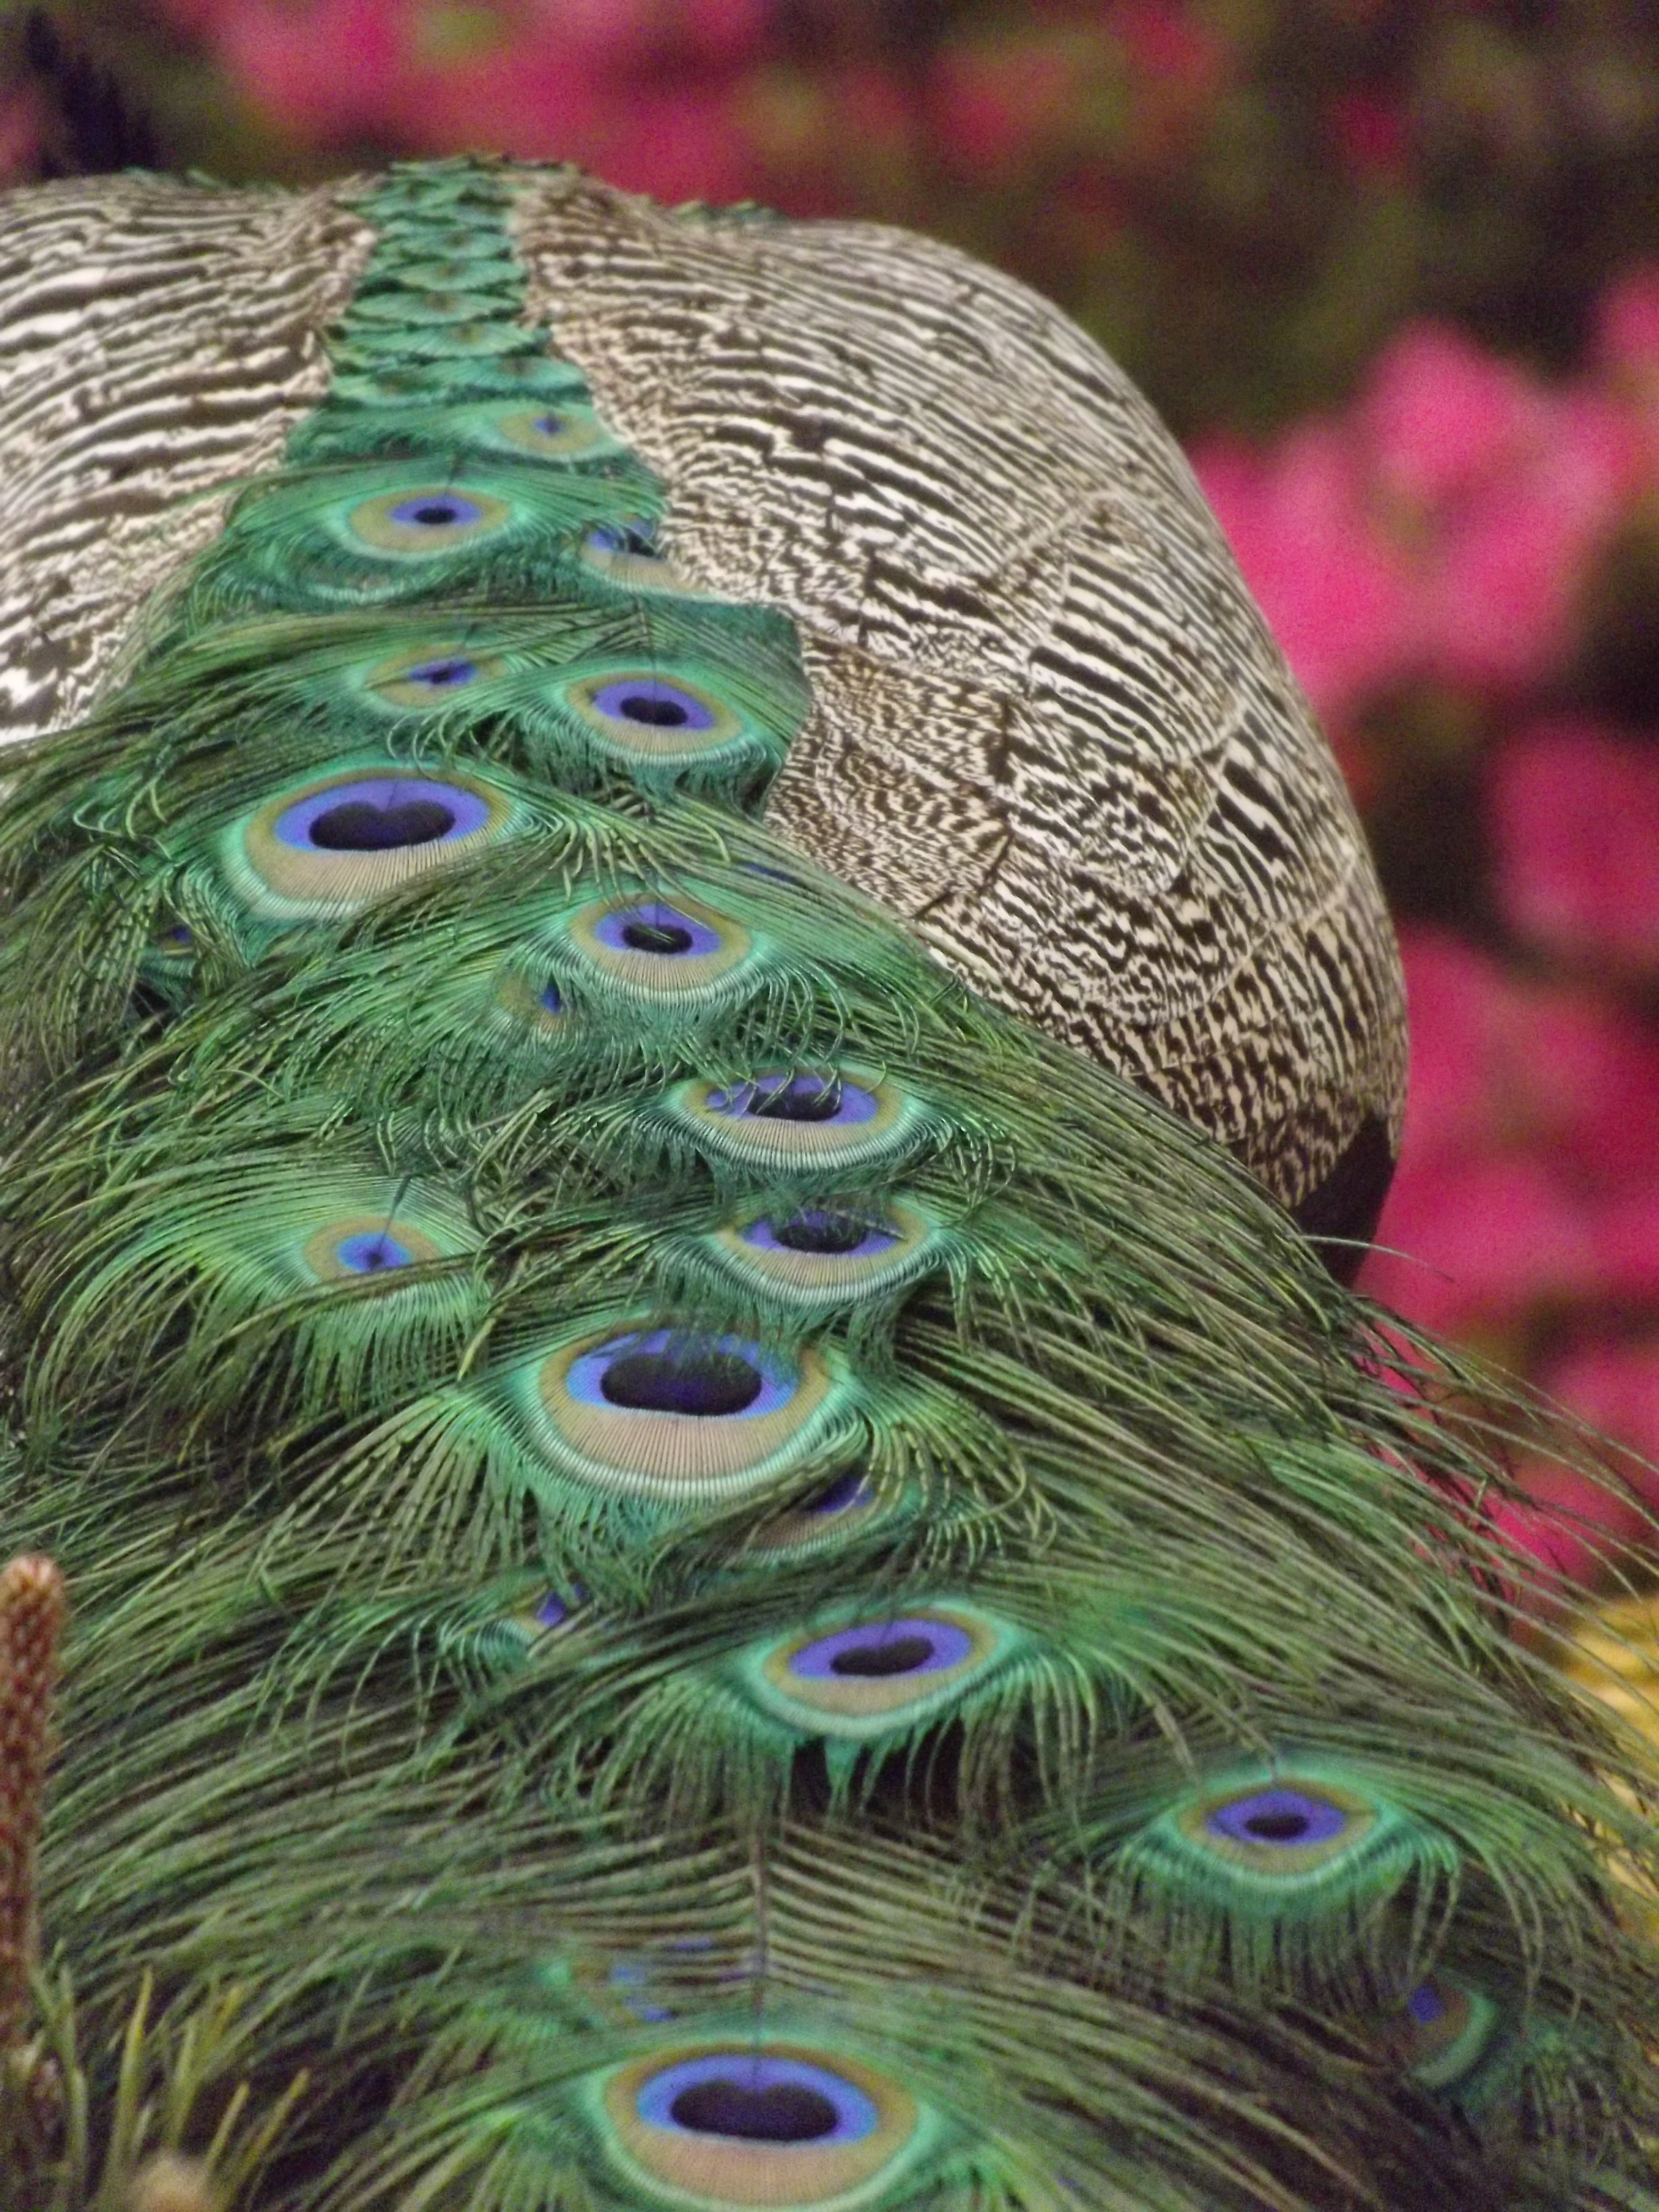
bird, green, feather, fauna, material, peacock, close up, vertebrate, peafowl, peacock feathers, fashion accessory, peacock dress